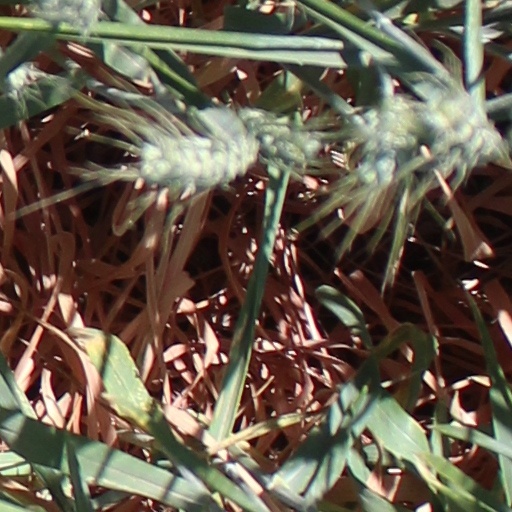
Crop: wheat